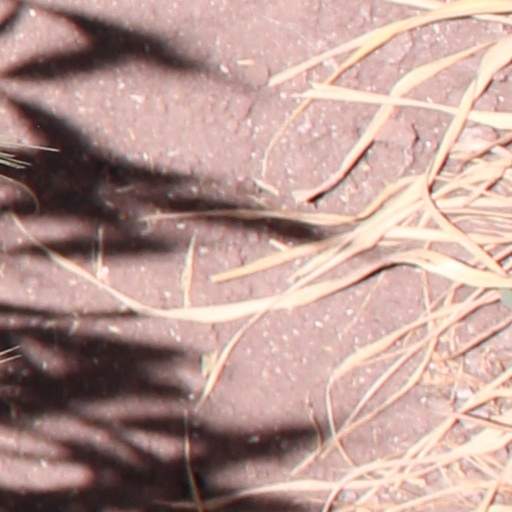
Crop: wheat